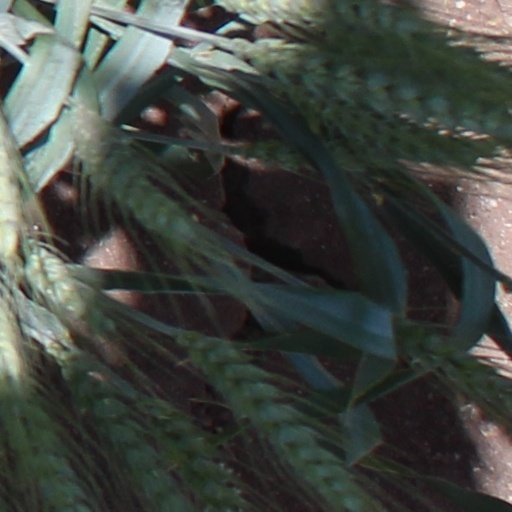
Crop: wheat